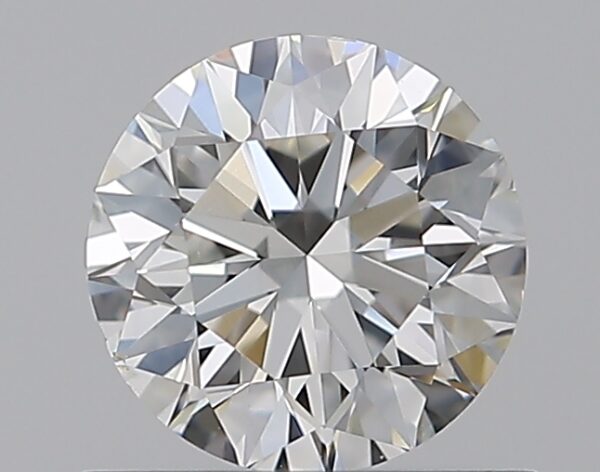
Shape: round
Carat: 0.7
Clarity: VS2
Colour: G
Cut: EX
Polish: EX
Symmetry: EX
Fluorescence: N
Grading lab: GIA
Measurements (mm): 5.61 x 5.66 x 3.54